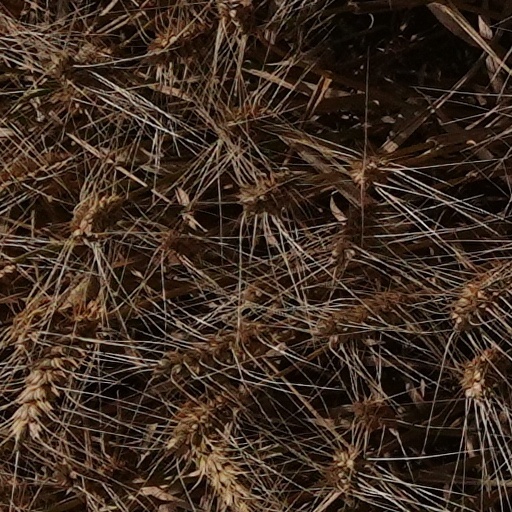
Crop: wheat